Otto Glöckel

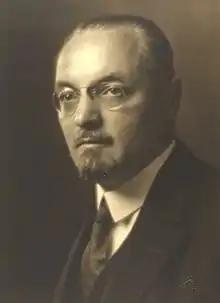
Otto Glöckel in 1927

Otto Glöckel (8 February 1874 in Pottendorf, Lower Austria – 23 July 1935 in Vienna) social-democratic politician and school-reformer during the First Austrian Republic. First Minister of Education during the First Austrian Republic from April 1919 to October 1920.